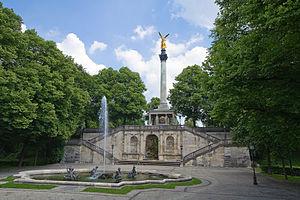
Les Maximiliansanlagen sont des parcs et des jardins longeant l'Isar, dans les quartiers munichois de Bogenhausen et Haidhausen, entre le pont Ludwig et le pont Max-Joseph. Le point central est l'Ange de la paix, haut de 38 mètres.